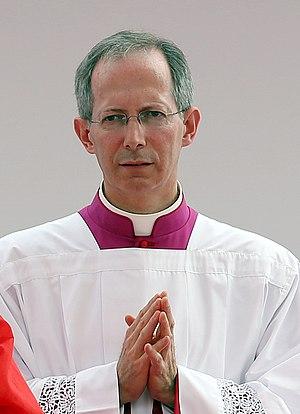
Guido Marini lors du voyage du pape François en Corée du Sud en août 2014 This file has been extracted from another file&#x3a
Guido Marini, né à Gênes le 31 janvier 1965, est un prêtre italien, actuellement Maître des célébrations liturgiques pontificales au Vatican et responsable du Chœur de la chapelle Sixtine.